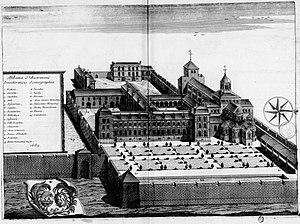
Planche gravée du 17ème siècle représentant l'abbaye Saint-Austremoine d'Issoire, en France, dans le livre Monasticon Gallicanum.